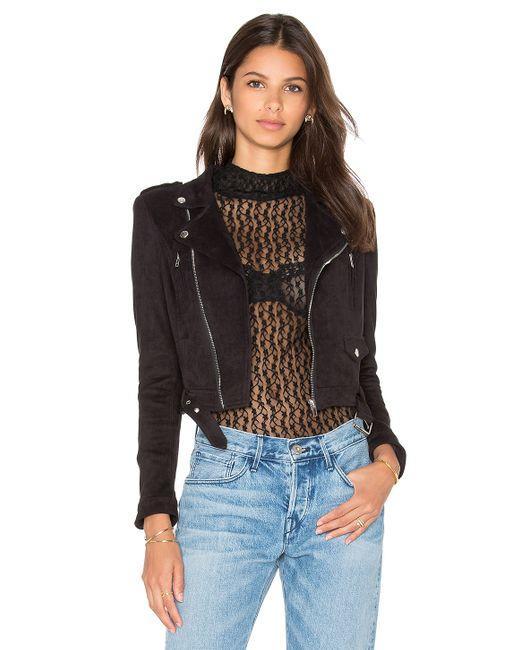
Schwarze Jacke mit Netzmuster für Damen